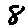
Label: 8